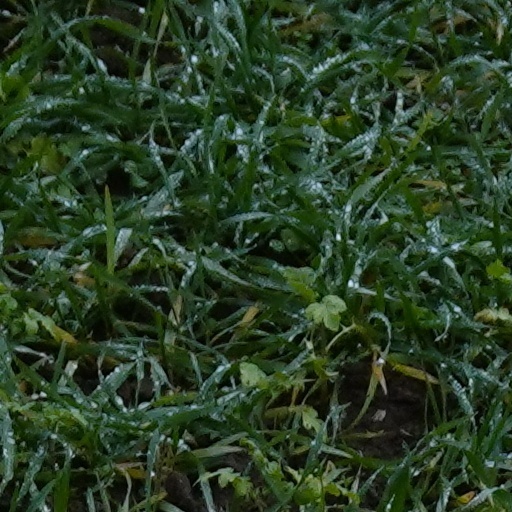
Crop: wheat